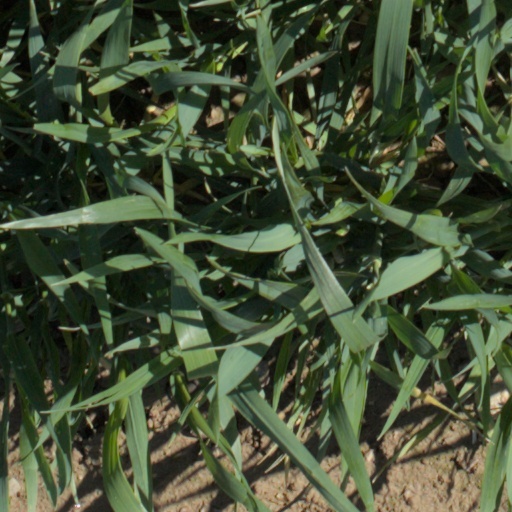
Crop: wheat